Icelandic cuisine

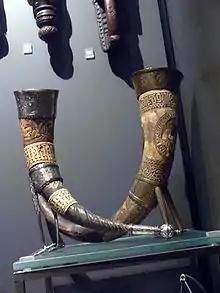
Two Icelandic drinking horns from around 1600 in the Danish National Museum.

The longhouses of the first settlers usually included a long fire in the center to warm the house. Around it, holes were dug in the floor to be used as earth ovens for baking bread and cooking meat. Women would place dough or meat in the hole along with hot embers from the fire, and cover it tightly for the time needed. They boiled liquids in wooden staved churns by putting hot stones from the fire directly into the liquid (a practice that continued to the modern age). Low stone hearths surrounded the fire, but mostly the cooking was done on the floor.